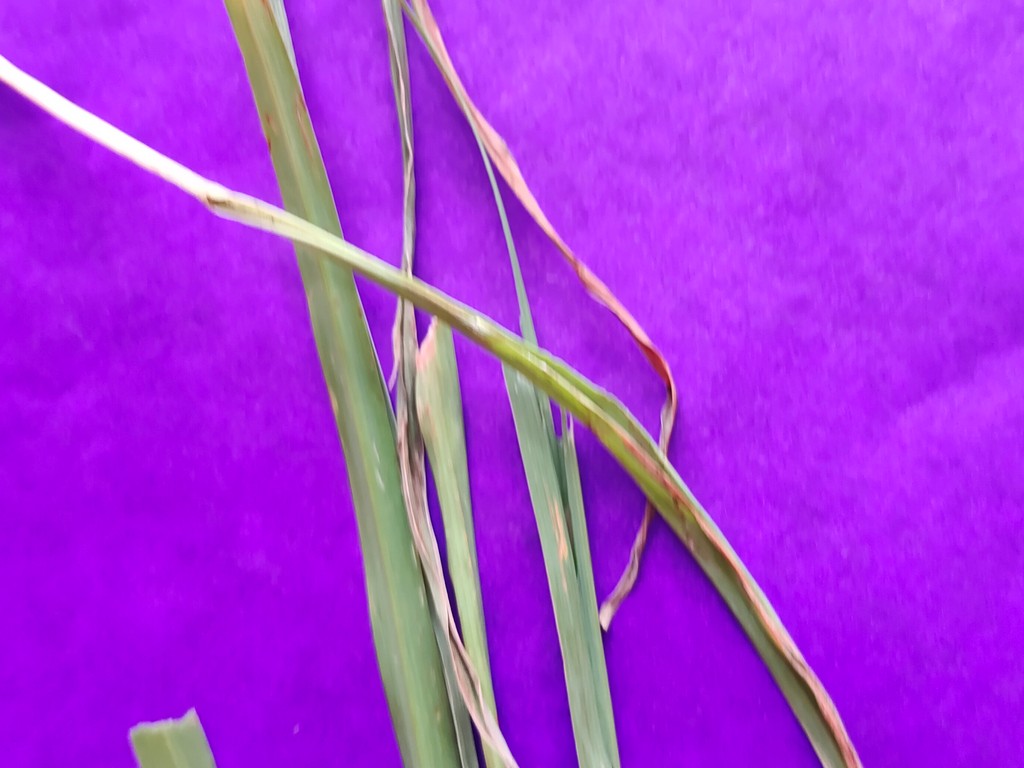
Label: Unhealthy